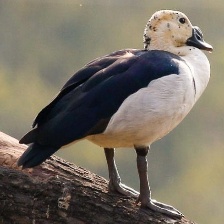
Species: KNOB BILLED DUCK
Scientific name: SARKIDIORNIS MELANOTOS
ImageNet parent category: drake